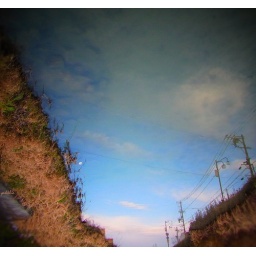
the sky in the water